Star diagonal

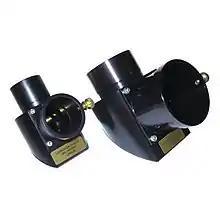
Two examples of star diagonals

Star diagonals are available in 0.965", 1.25", and 2" diameters. The 2" diagonals allow longer-focal length, low-power 2" barrel eyepieces for a wider field of view. Star diagonals come in all price ranges, from as low as a few dollars up to hundreds of dollars.